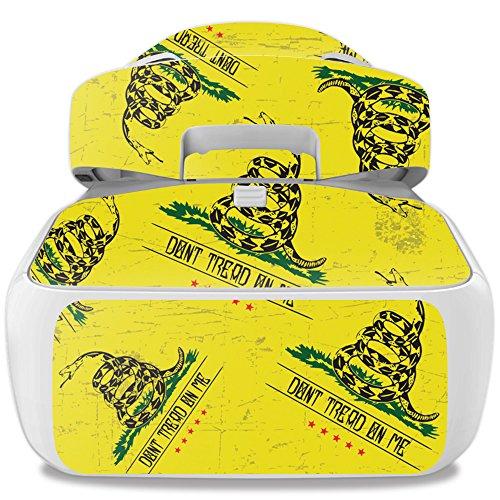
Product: MightySkins Skin Compatible with DJI Goggles – Tread Lightly | Protective, Durable, and Unique Vinyl Decal wrap Cover | Easy to Apply, Remove, and Change Styles | Made in The USA
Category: Toys & Games | Hobbies | Remote & App Controlled Vehicles & Parts | Remote & App Controlled Vehicles | Quadcopters & Multirotors
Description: HUNDREDS OF CHOICES: Show off your own unique style with Mighty Skins for your DJI Goggles Don’t like the Tread Lightly skin We have hundreds of designs to choose from, so your Goggles will be as unique as you are.
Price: $19.99
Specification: ProductDimensions:9x0.1x6inches|ItemWeight:0.16ounces|ShippingWeight:0.96ounces(Viewshippingratesandpolicies)|ASIN:B073SJYLBL|Itemmodelnumber:DJGO-TreadLightly